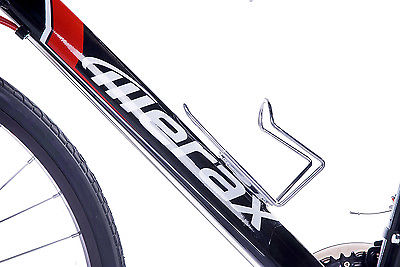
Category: bicycle